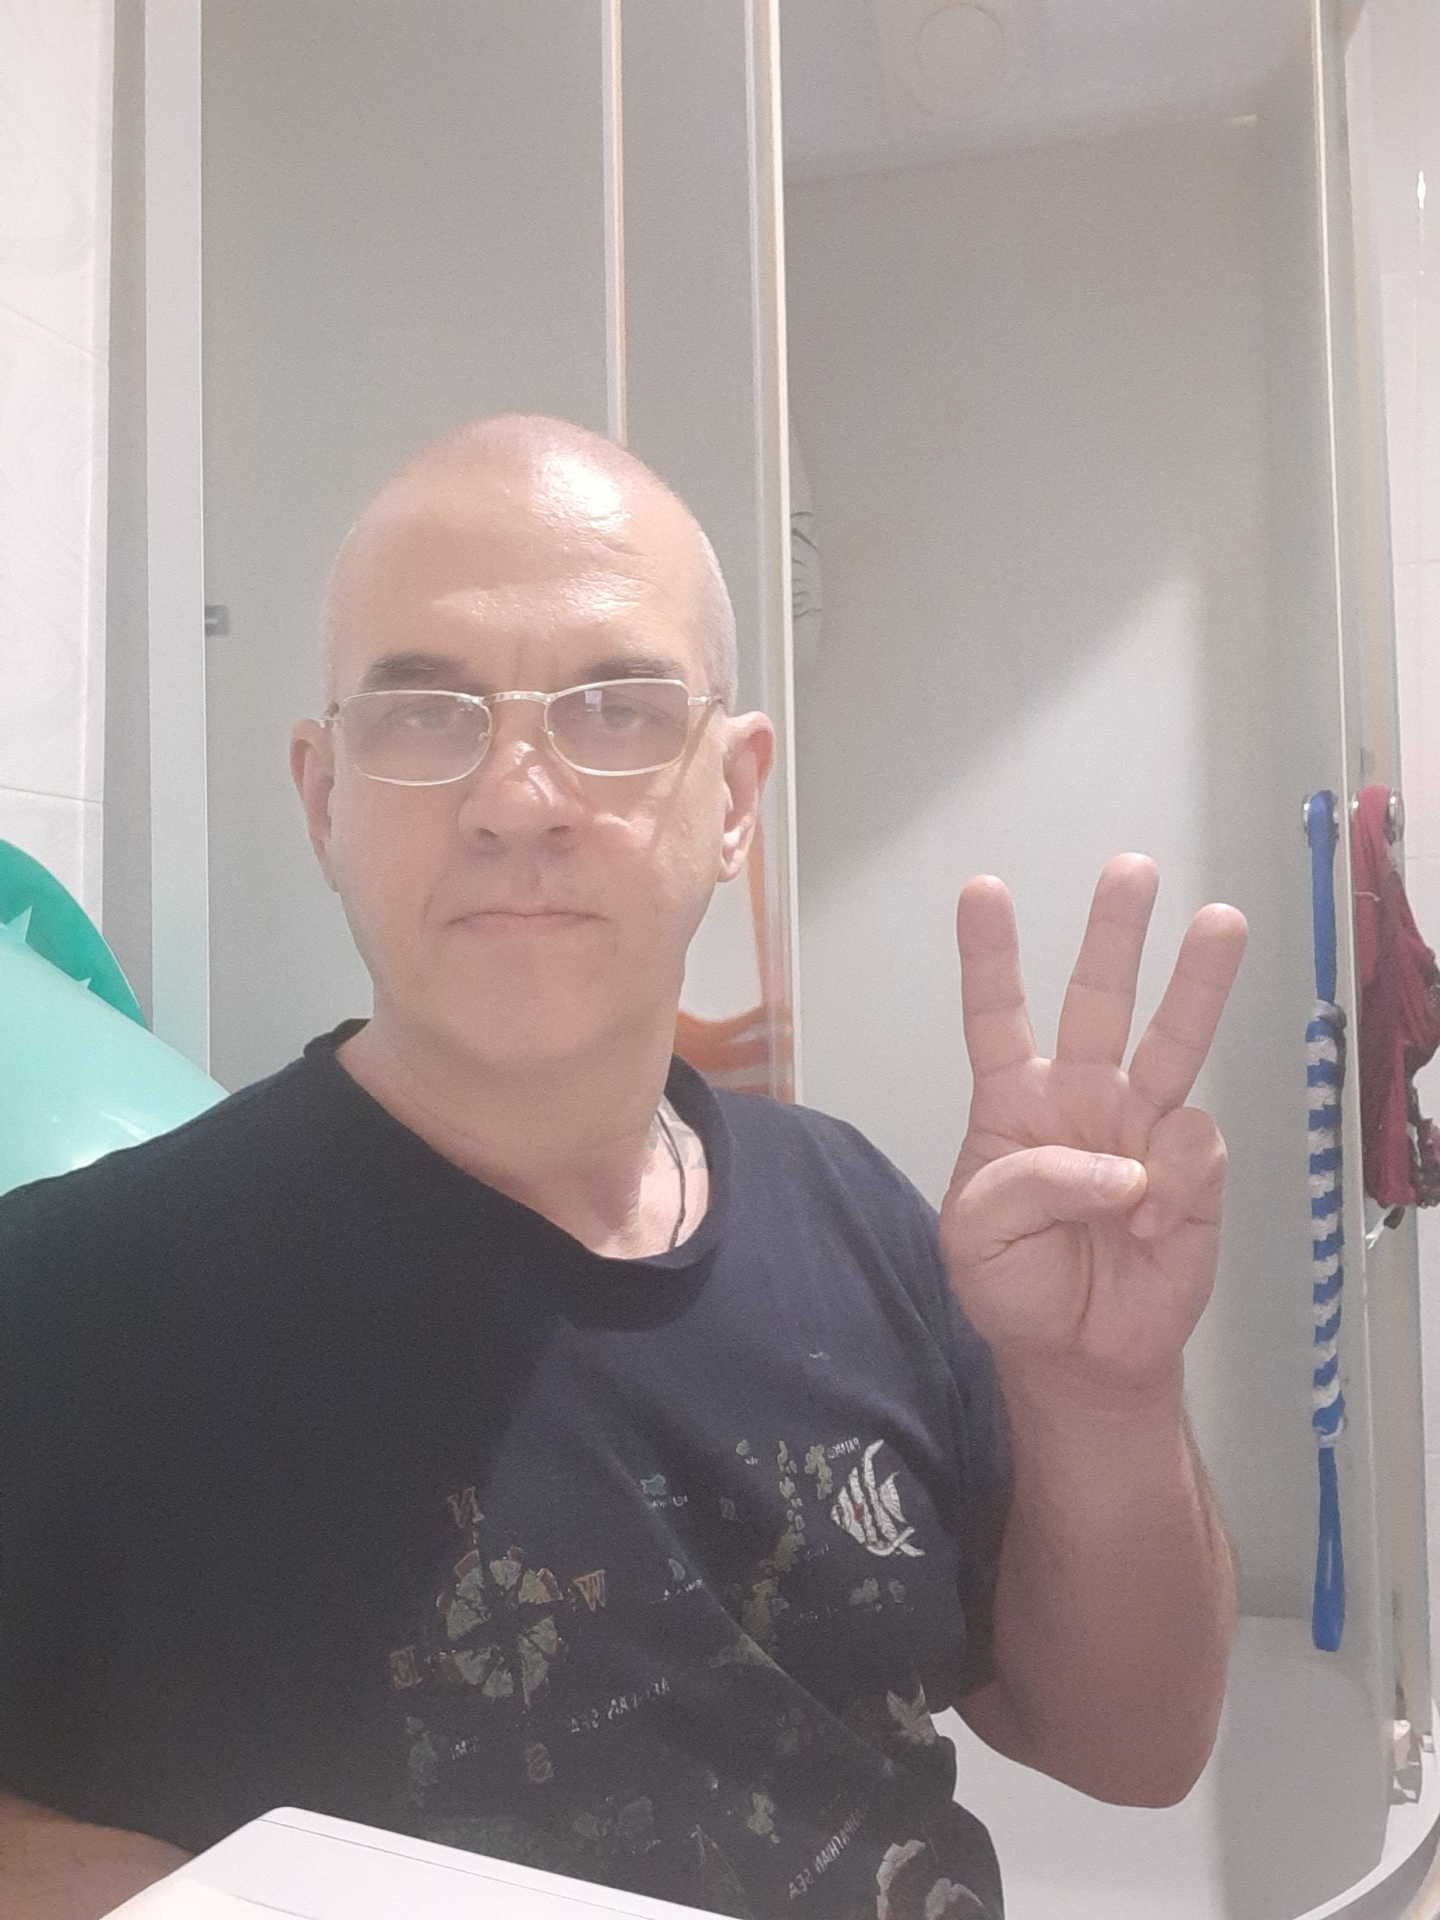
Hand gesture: three